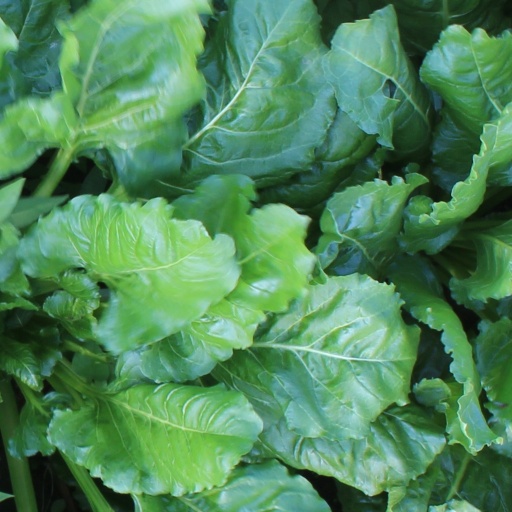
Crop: sugar beet